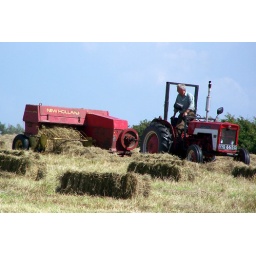
The machine picks up the grass and deposits the bound bales around the field.